Mary Cherry Chua

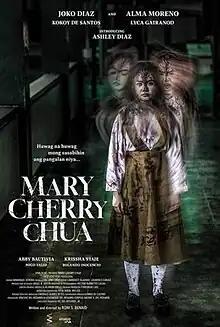
Theatrical release poster

Mary Cherry Chua is a 2023 Philippine supernatural horror thriller film written and directed by Roni Benaid. It stars Joko Diaz, Lyca Gairanod, Kokoy De Santos, Alma Moreno and Ashley Diaz in her first lead role. The film is based on a popular urban legend about a pretty high school lass named Mary Cherry Chua, who was reportedly raped and murdered by the school janitor. The horror film centers on Karen (Ashley Diaz), who is fond of reading campus horror tales and urban legends.